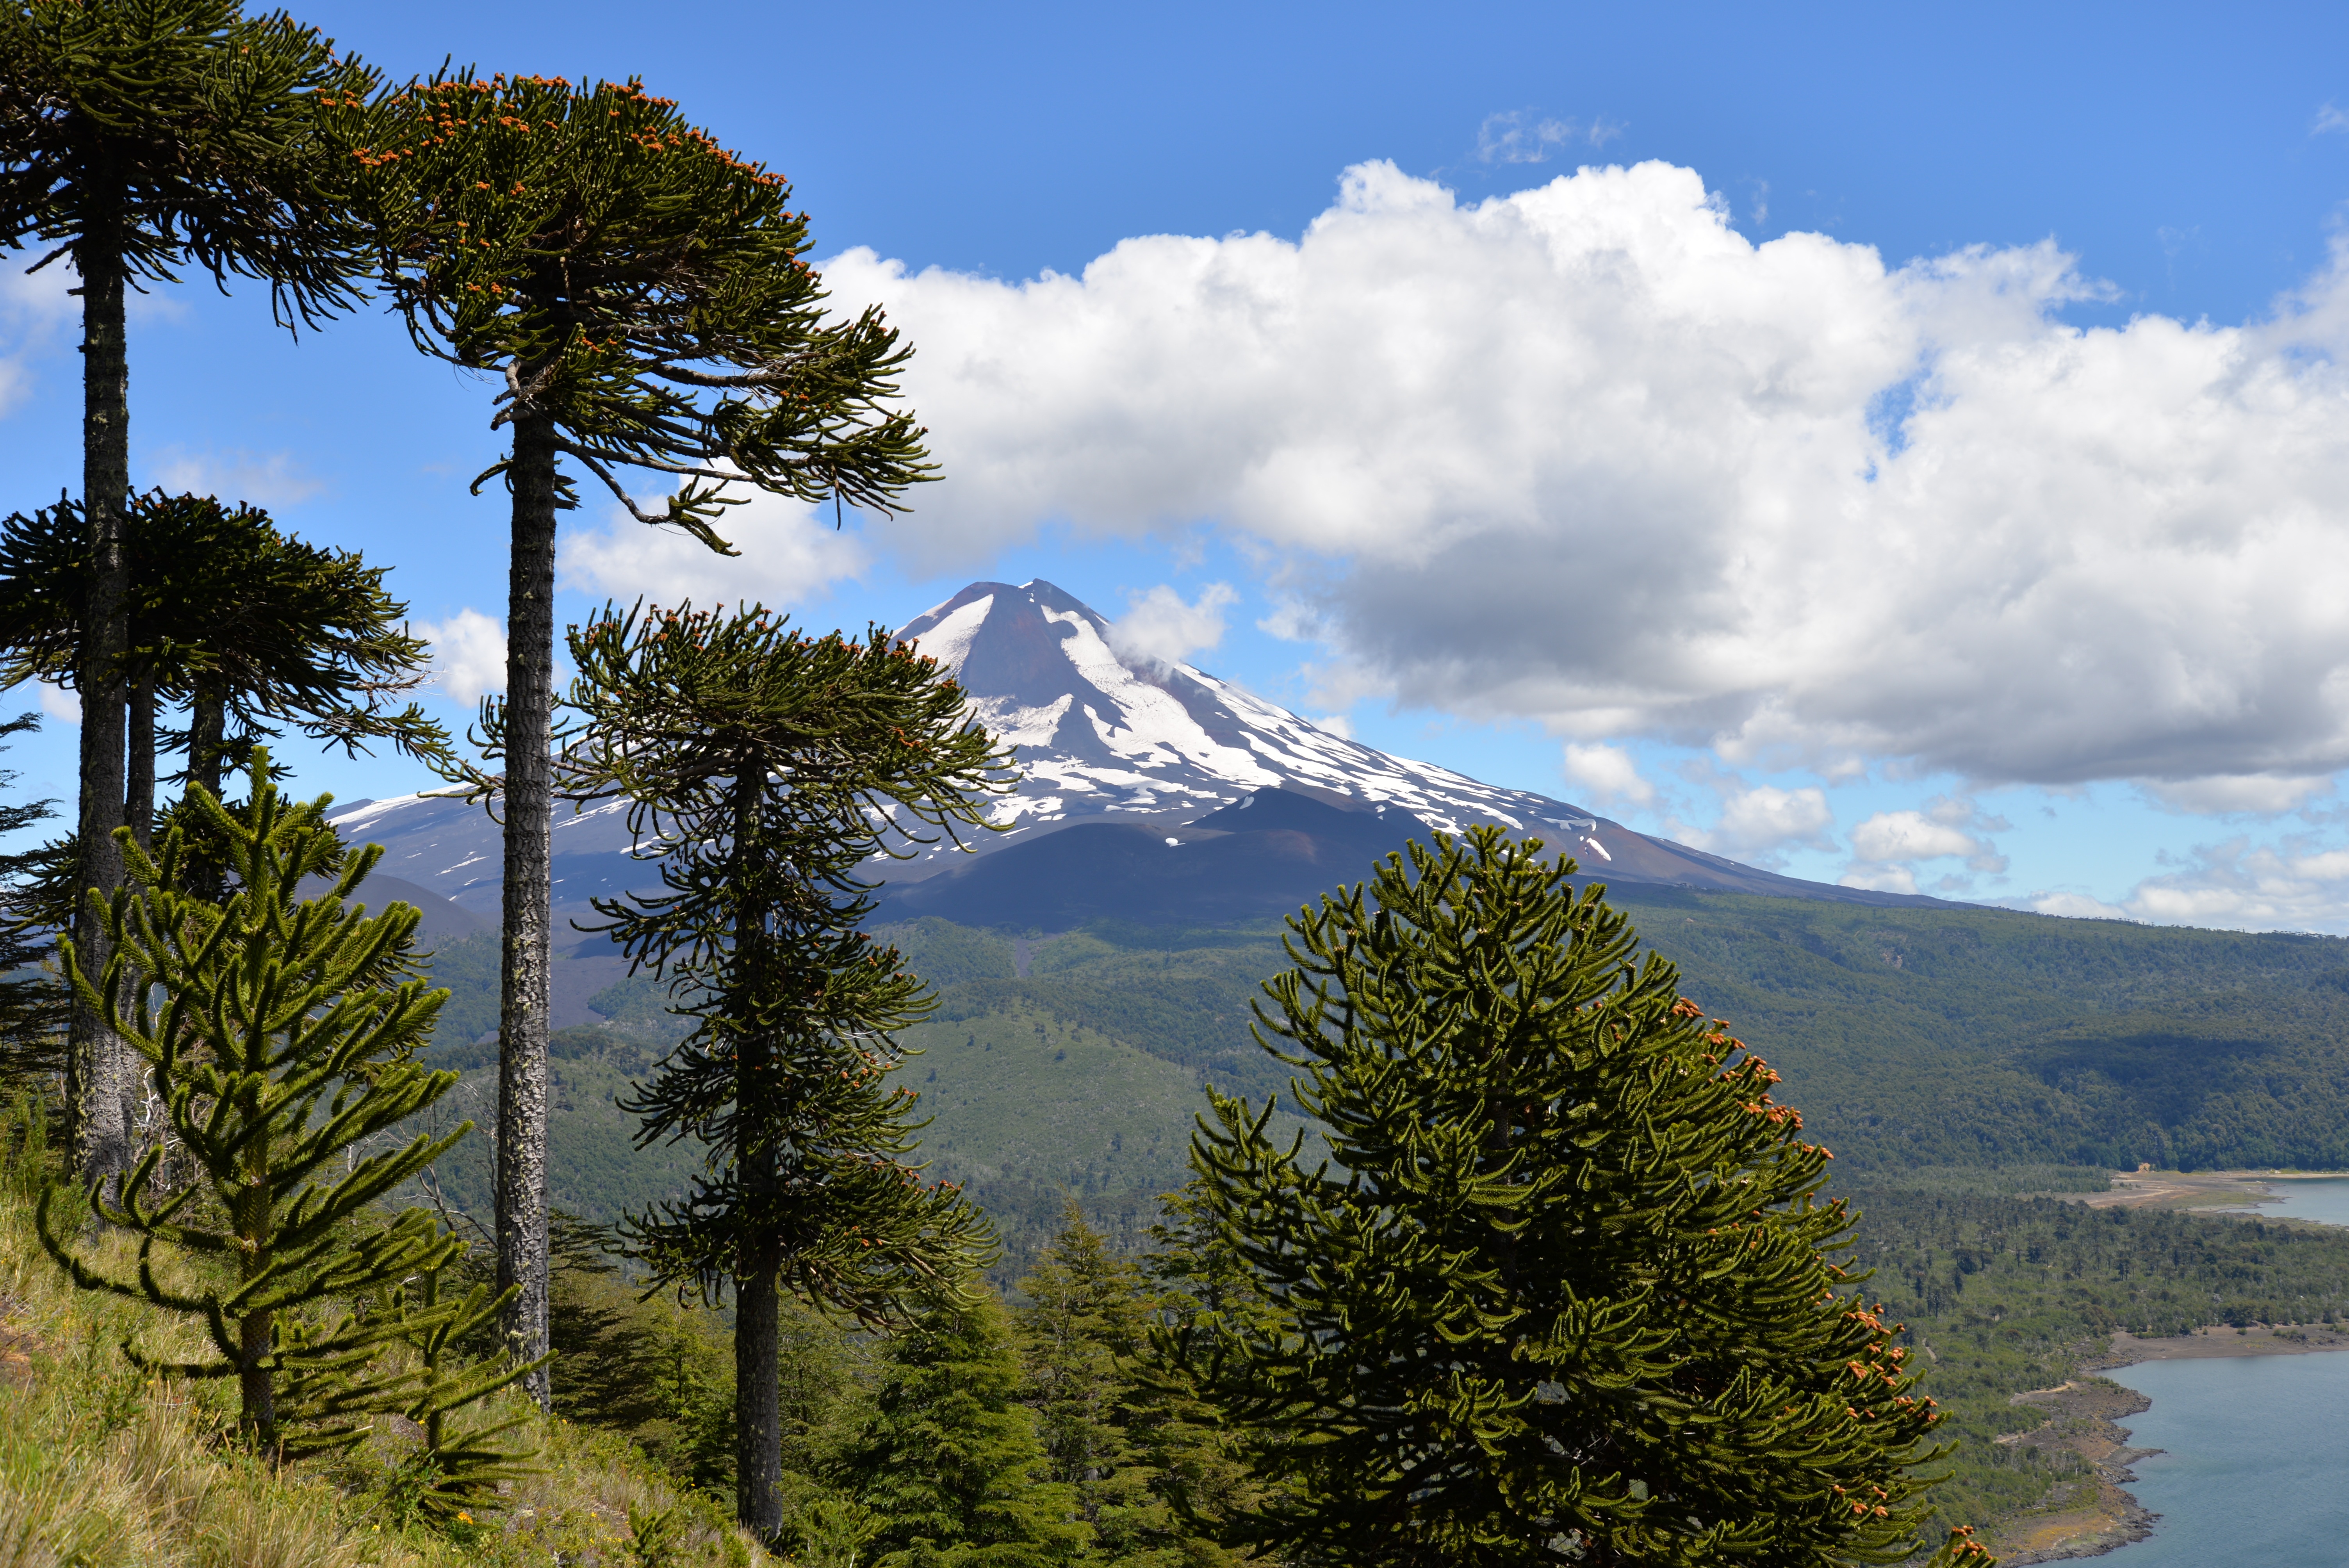
landscape, tree, nature, forest, wilderness, mountain, cloud, plant, sky, hill, lake, mountain range, park, volcano, ancient, blue, national park, ridge, chile, trees, clouds, millennium, ecosystem, giants, landform, high mountain, biome, araucaria araucana, geographical feature, woody plant, mountainous landforms, conguill o national park